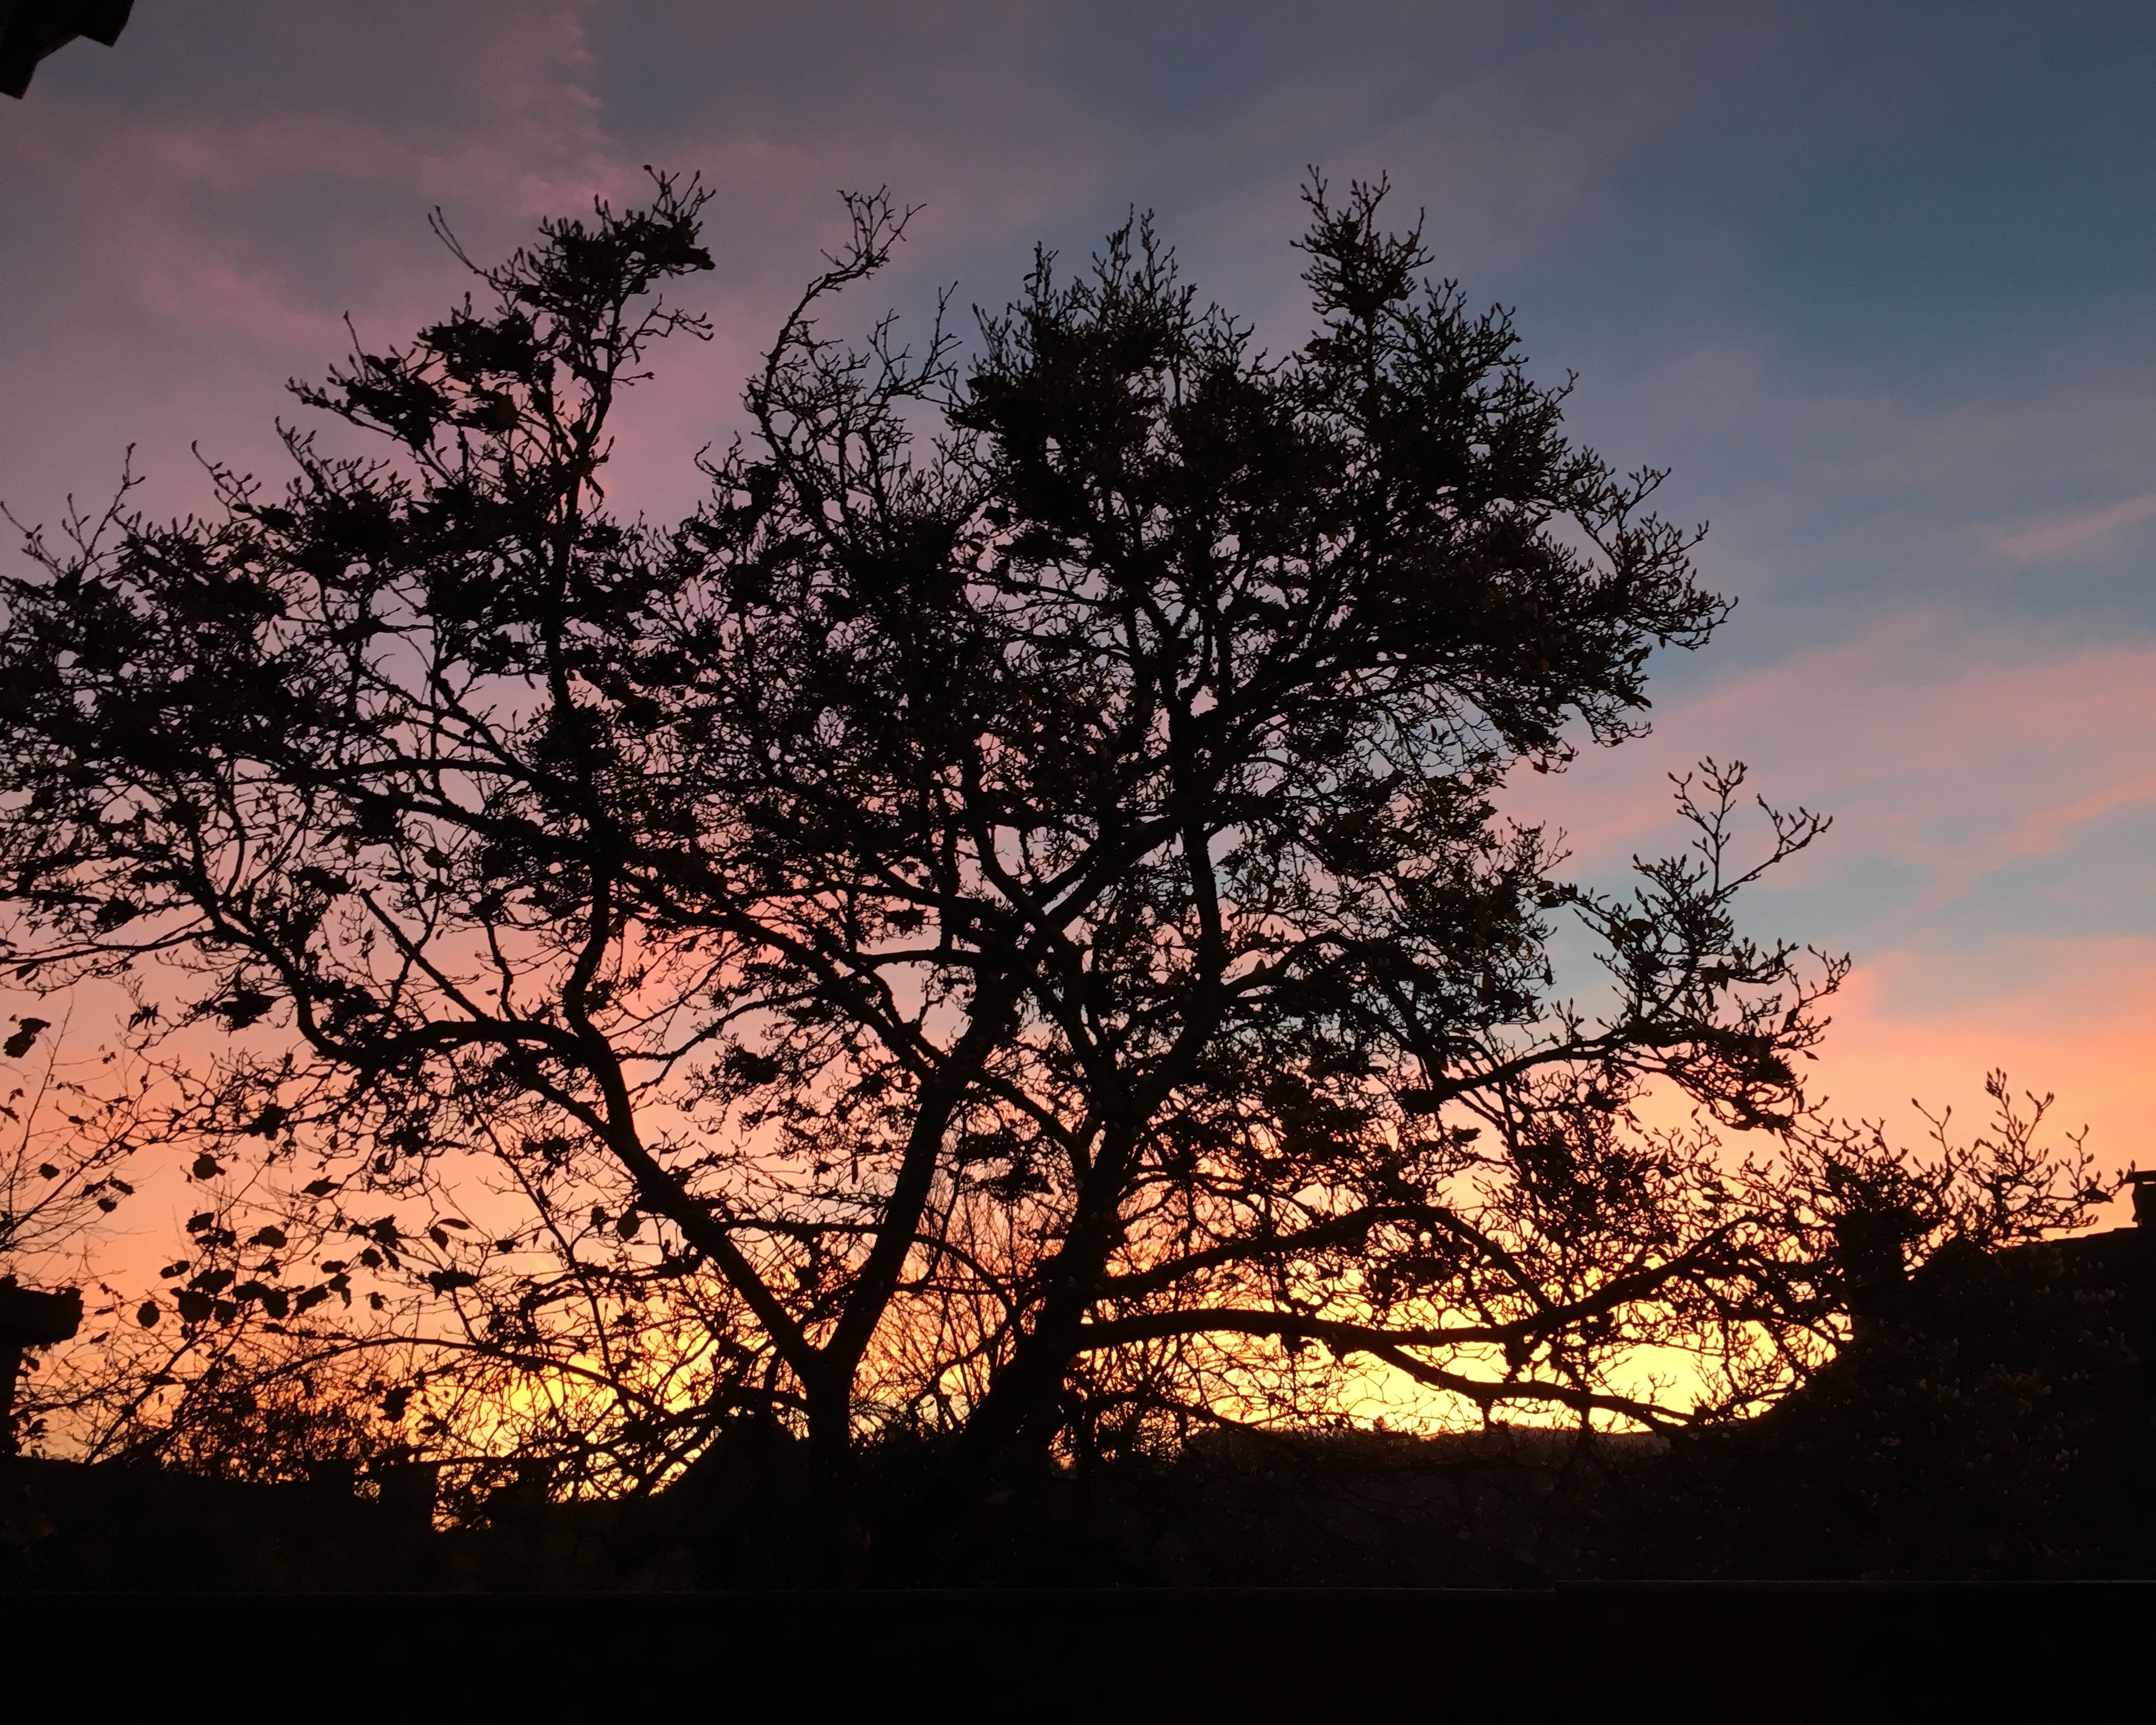
tree, nature, branch, blossom, cloud, plant, sky, sun, sunrise, sunset, sunlight, morning, flower, dawn, dusk, evening, afterglow, woody plant